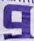
Number: 9